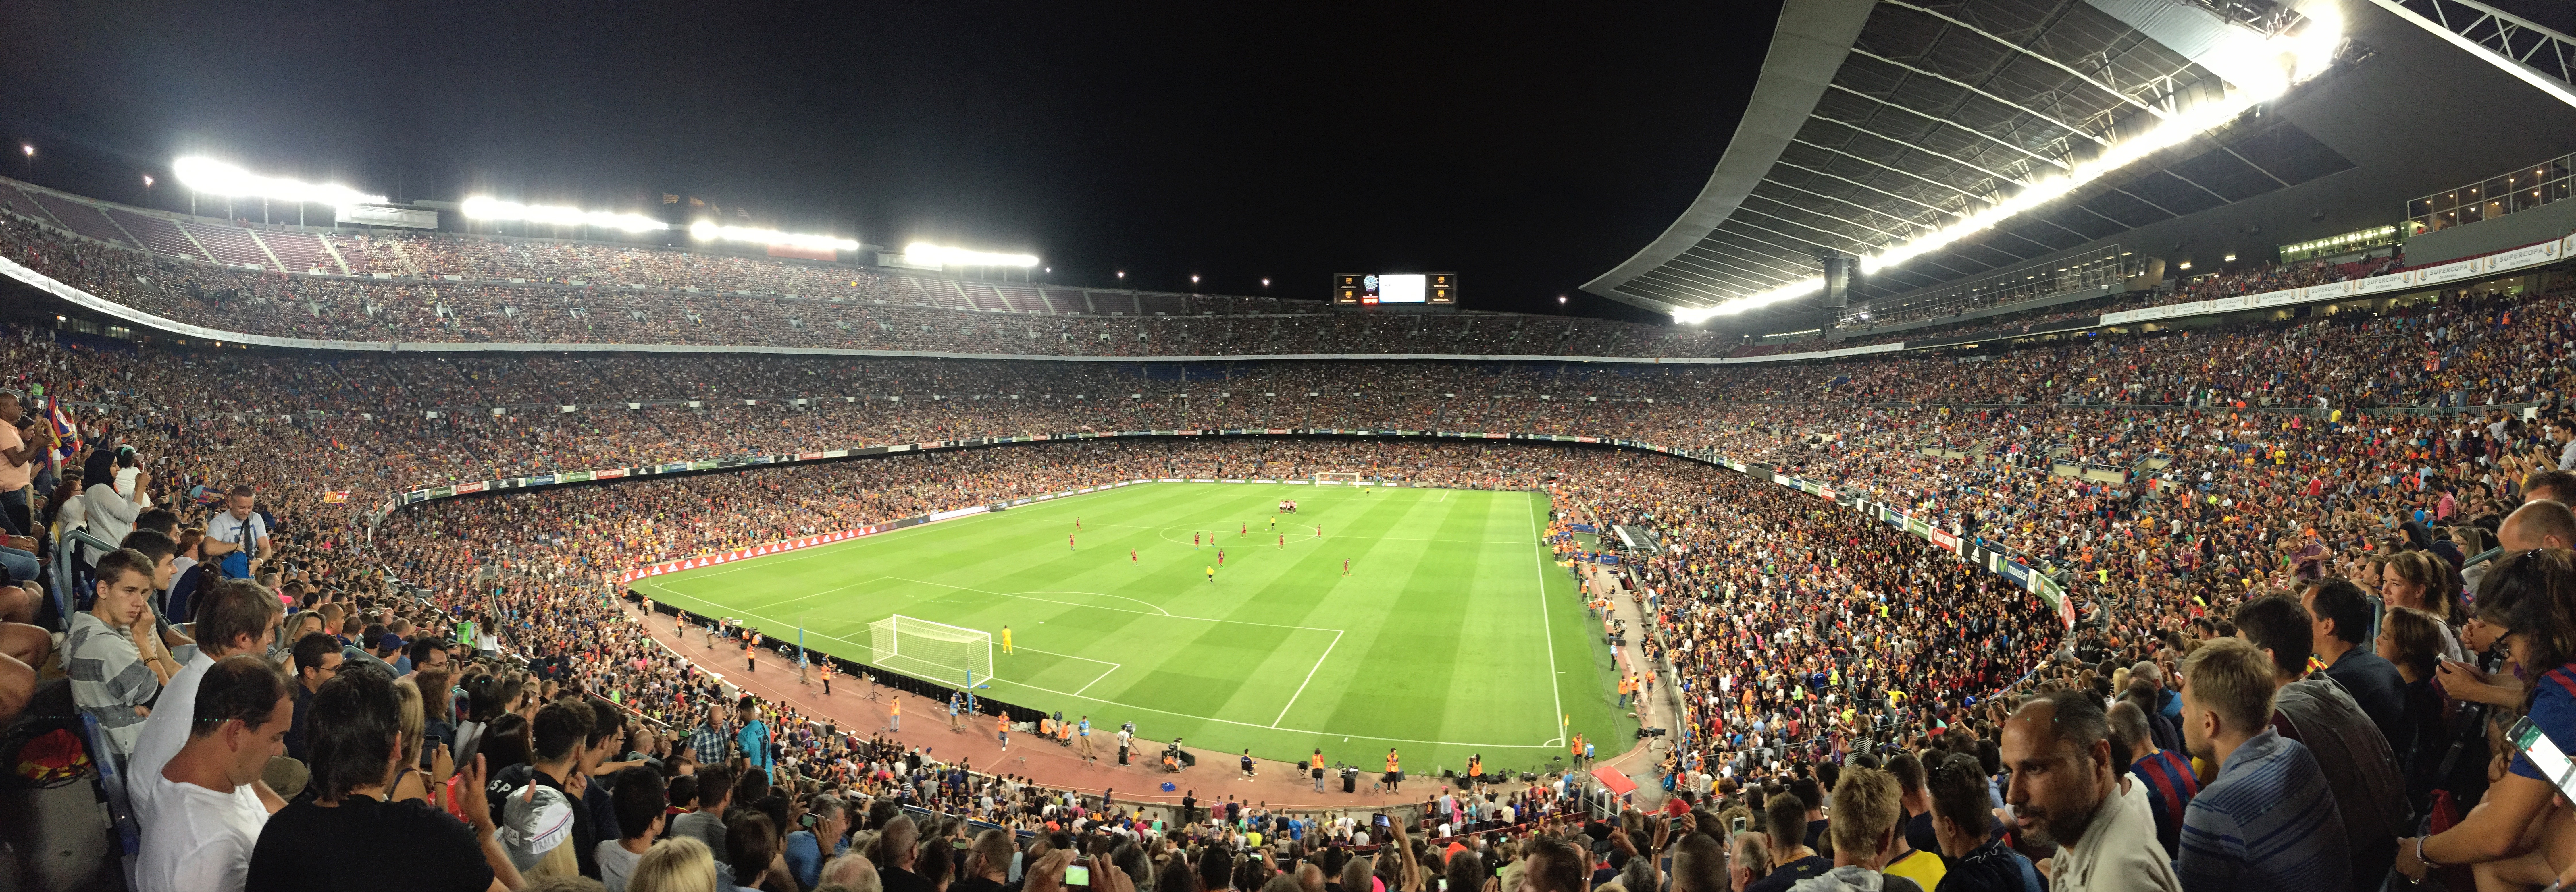
grass, structure, audience, football, barcelona, stadium, arena, spain, sports, public, contest, stands, camp nou, baseball park, geographical feature, sport venue, soccer specific stadium, music venue, basketball moves